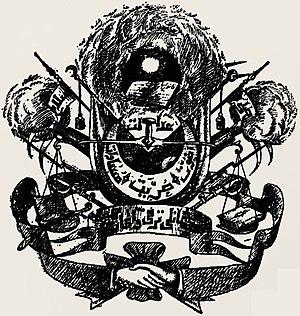
Emblème du Comité Union et Progrès